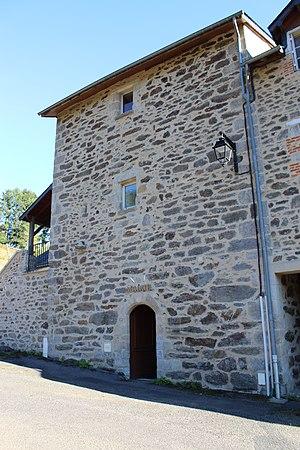
La mairie
Les Angles-sur-Corrèze est une commune française située dans le département de la Corrèze en région Nouvelle-Aquitaine.